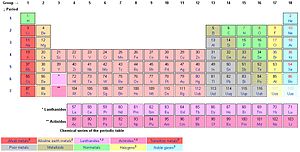
Grundstof
Det periodiske system
Et grundstof er et kemisk stof, der udelukkende består af atomer med samme atomnummer – for eksempel jern, der udelukkende består af jernatomer Fe, eller brom, der i ren form udelukkende består af molekyler med formlen Br₂.